List of current ships of the United States Navy

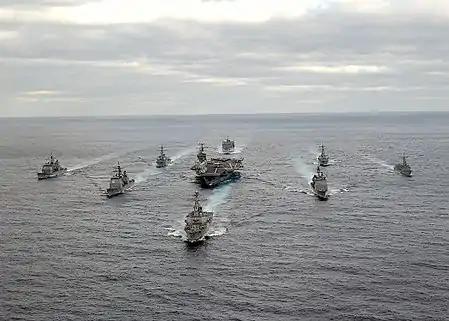
Carrier Strike Group underway in the Atlantic

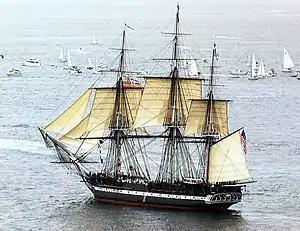
under sail for the first time in 116 years on 21 July 1997

The United States Navy has approximately ships in both active service and the reserve fleet; of these approximately ships are proposed or scheduled for retirement by , while approximately new ships are in either the planning and ordering stages or under construction, according to the Naval Vessel Register and published reports. This list includes ships that are owned and leased by the US Navy; ships that are formally commissioned, by way of ceremony, and non-commissioned. Ships denoted with the prefix "USS" are commissioned ships. Prior to commissioning, ships may be described as a pre-commissioning unit or PCU, but are officially referred to by name with no prefix. US Navy support ships are often non-commissioned ships organized and operated by Military Sealift Command. Among these support ships, those denoted "USNS" are owned by the US Navy. Those denoted by "MV" or "SS" are chartered.